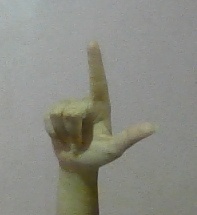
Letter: laam